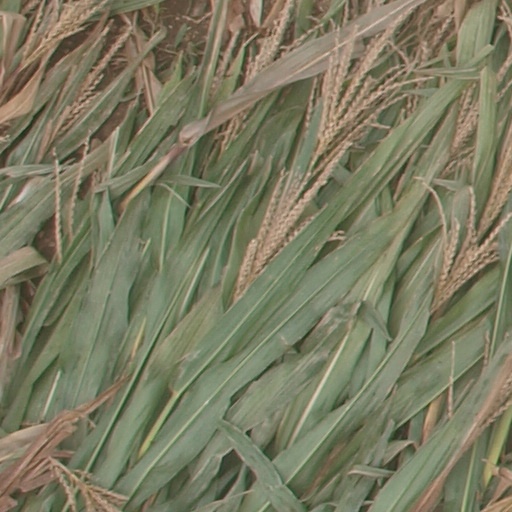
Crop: maize; corn